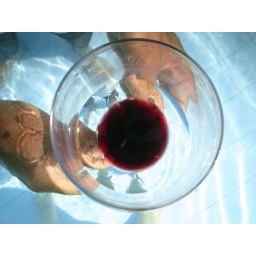
glass of wine in the water